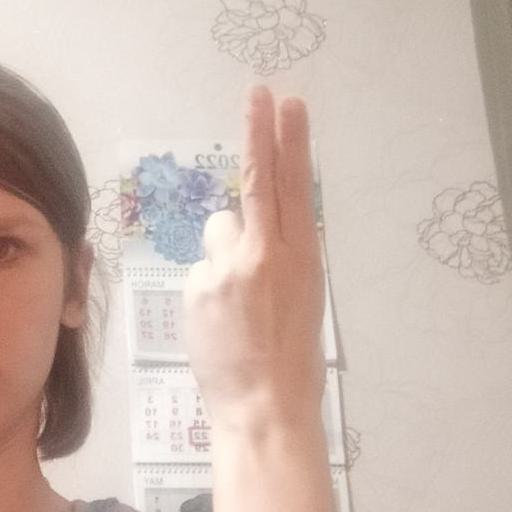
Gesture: two_up_inverted